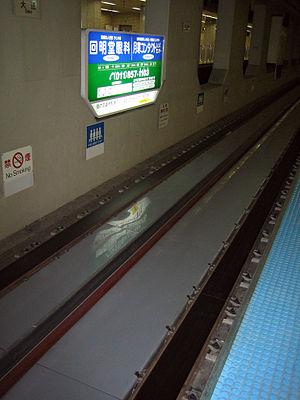
Un métro sur pneumatiques est un métro dont le déplacement des trains est assuré par des roues équipées de pneus circulant sur deux lés de piste parallèles, se différenciant du matériel ferroviaire classique dont le roulement est assuré par des roues en acier circulant sur deux rails parallèles.